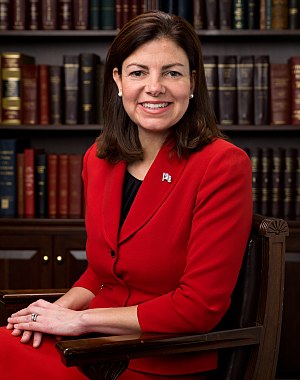
Kelly Ayotte
Kelly Ann Ayotte er en amerikansk politiker. Hun var senator og repræsenterede New Hampshire fra 2011 til 2017 og Det republikanske parti.